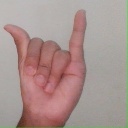
अक्षर: य